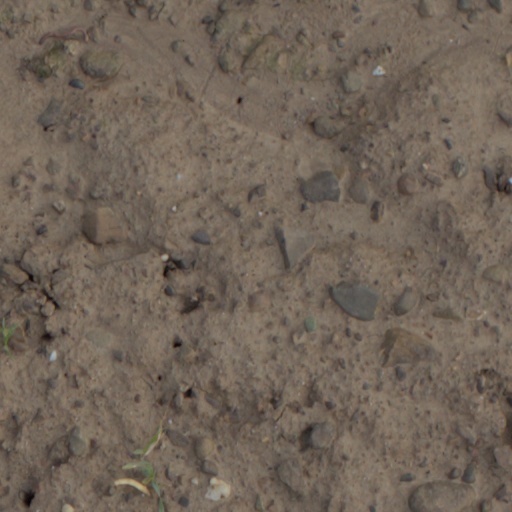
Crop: wheat